Luke P. Blackburn

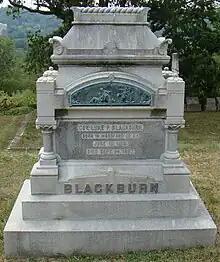
A bas-relief of the Good Samaritan adorns Blackburn's gravestone.

Despite his record of reforms, Democratic party leaders were largely displeased with Blackburn and his administration. They decried his record number of pardons and resented the fact that he did not give more consideration to party service and loyalty when appointing individuals to state jobs. Further, state newspapers noted a lack of eloquence by the governor, and this provided additional fodder for Blackburn's critics. Having announced at the beginning of his term that he would seek no further political office, Blackburn nonetheless attempted to defend his record in a speech at the 1883 Democratic nominating convention, but boos and shouts for him to sit down almost drowned out the address. Finally, Blackburn responded to the heckling by saying he expected to be criticized for his reforms, but that anyone who charged his administration with corruption was a "liar—a base and infamous liar". At this, the clamor from the crowd became deafening, and Blackburn was forced to end his address and take his seat.